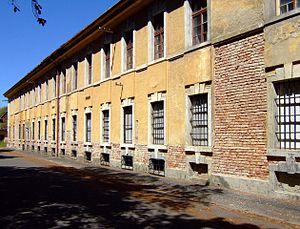
Caserne „Bodenbach“ de l' ancien armeé Autriche-Hongroise en Theresienstadt - de nos jours Terezin (CZ) Aufnahme: 1. Juli 2006 Url: http://www.pass-weingartz.de/hans.htm"